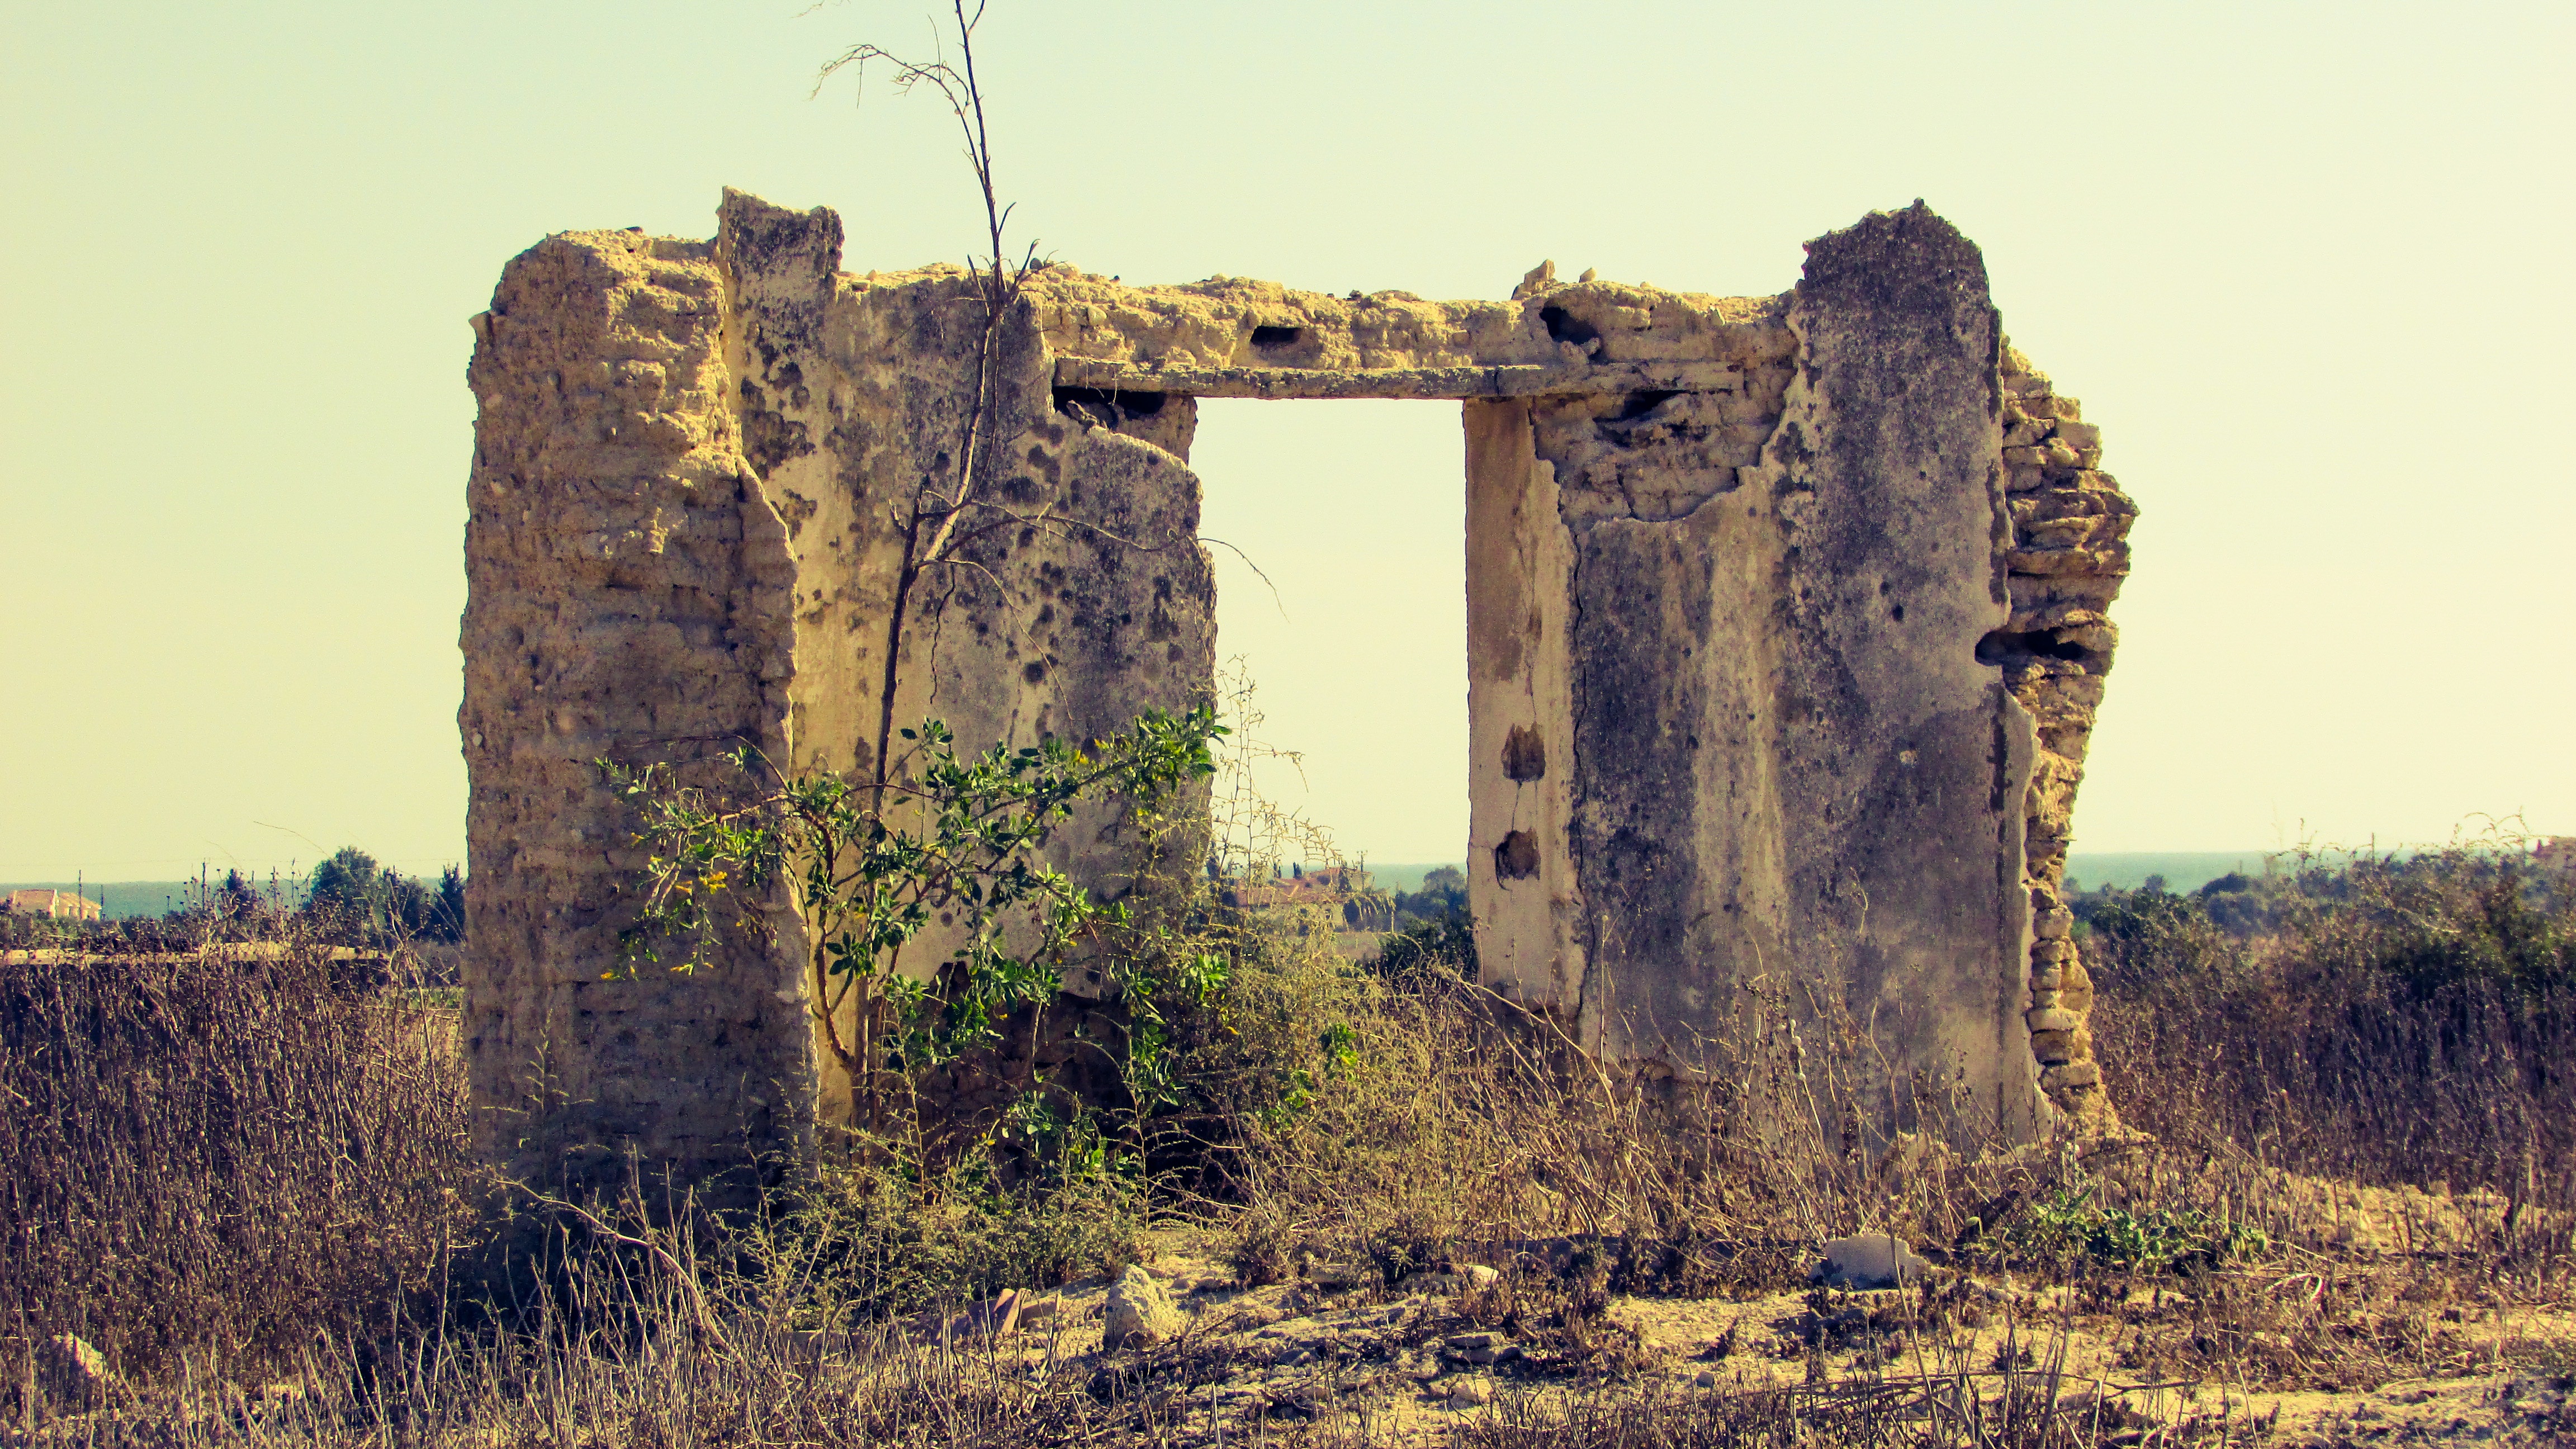
rock, house, building, wall, cliff, broken, castle, fortification, ruin, terrain, destroyed, temple, ruins, remains, wreck, damage, ruined, rural area, demolished, ancient history